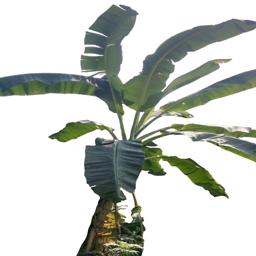
Label: MALBHOG LEAF